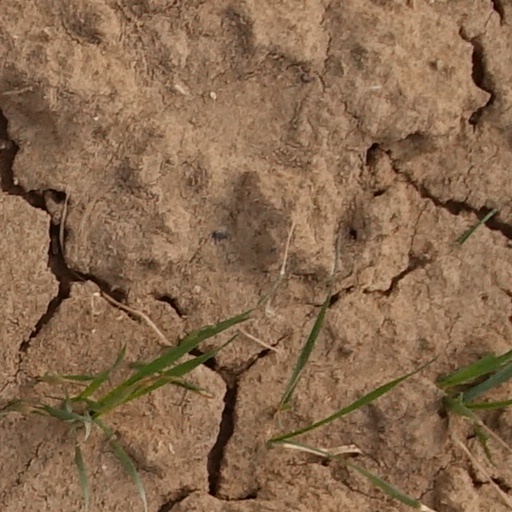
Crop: wheat